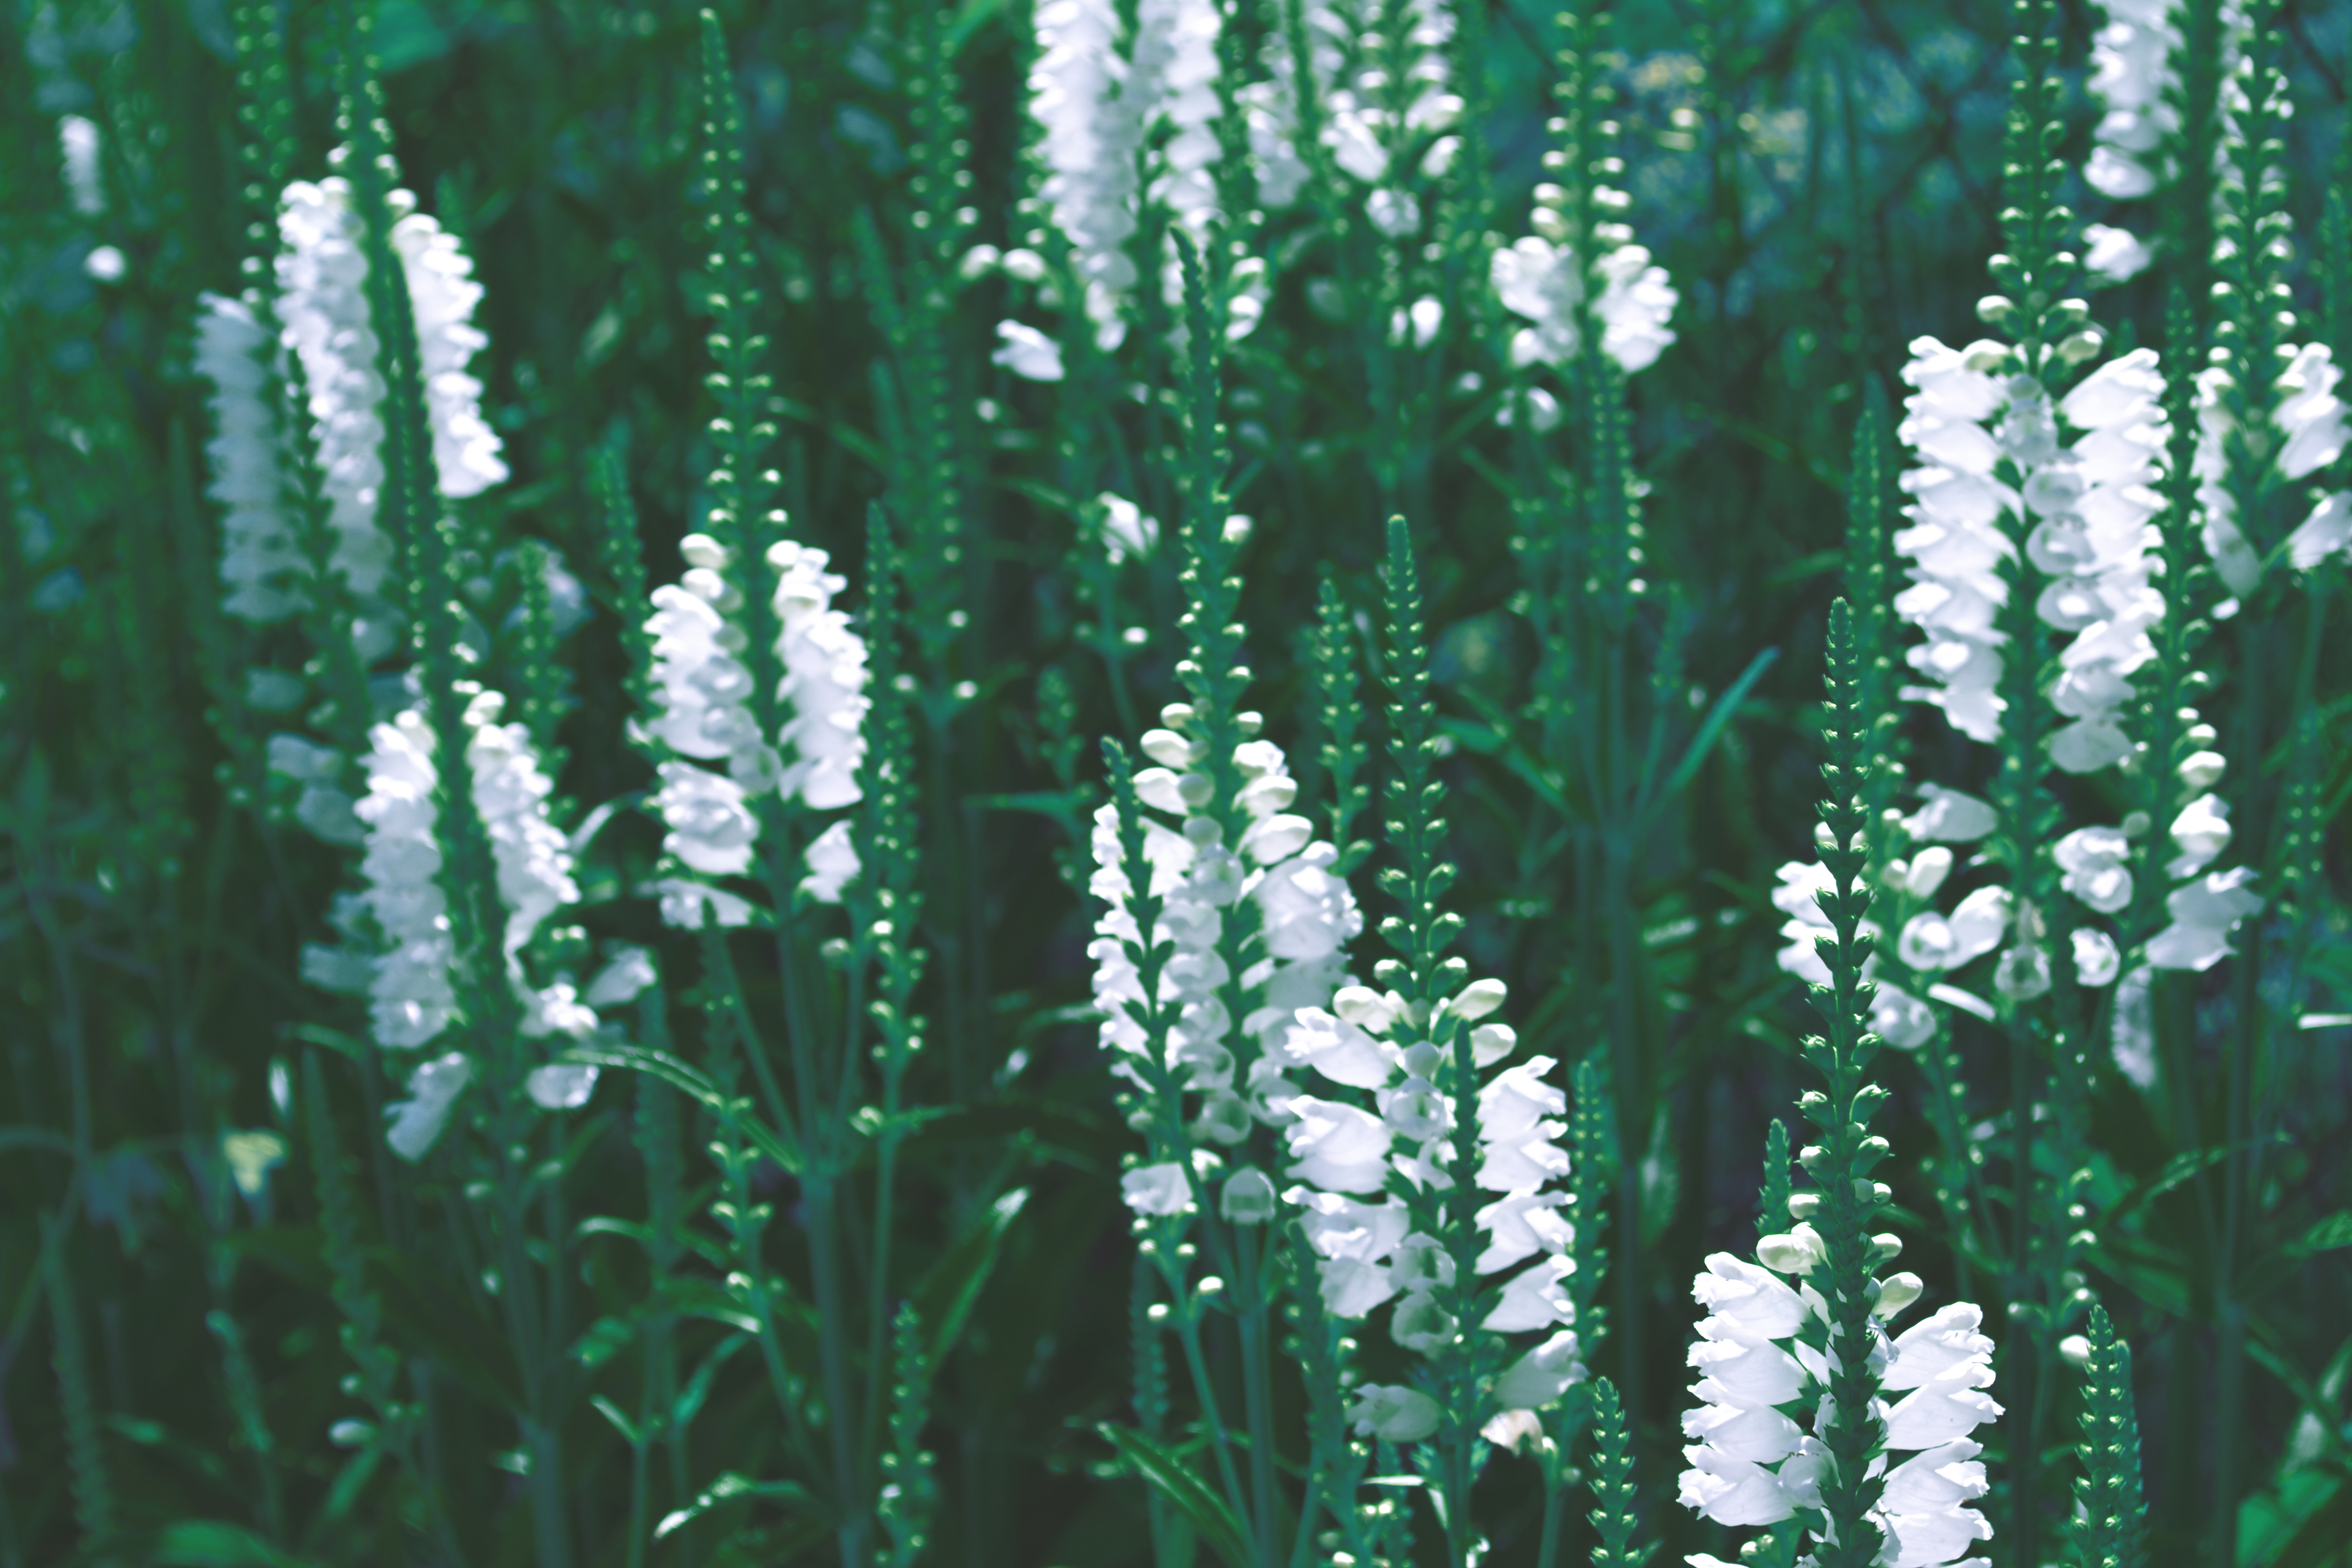
nature, grass, blossom, plant, flower, bloom, green, botany, flora, plants, flowers, moisture, flowering plant, grass family, plant stem, land plant, foxtail lily